Kristina Rangelova

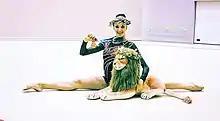
Kristina Rangelova Olympic Games Athens 2004

2005 World Championships in Baku, the Bulgarian group finished in 1st place with 5 Ribbons in the finals with a score of (14.475).